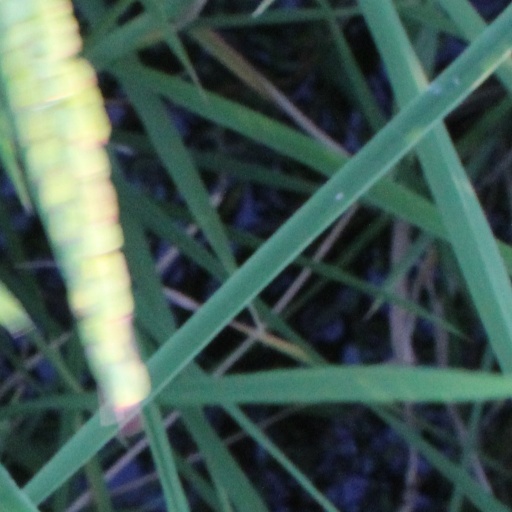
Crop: rice